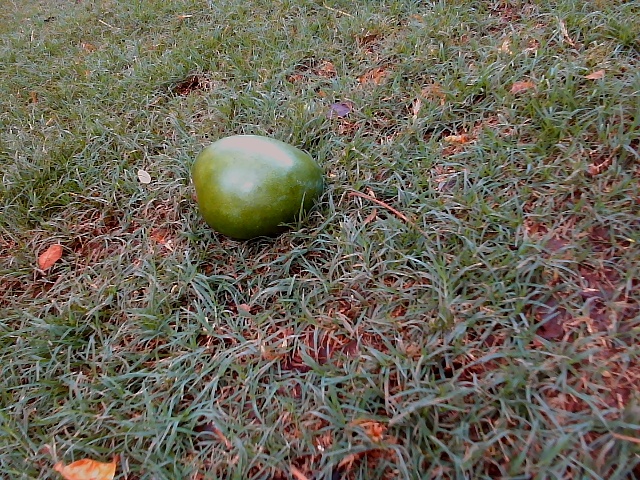
Label: Raw_Mango